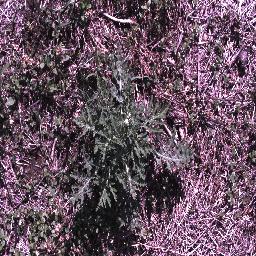
Label: parthenium